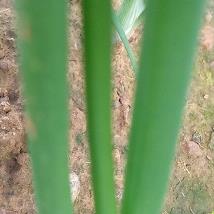
Crop: Onion
Condition: healthy-leaf